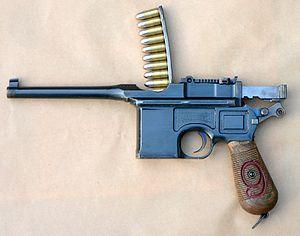
Le Mauser C96 est un pistolet semi-automatique allemand développé à partir de la fin du XIXᵉ siècle dont la production se poursuivra jusqu’en 1938. Il est surnommé Broomhandle par les collectionneurs américains à cause du profil particulier de sa crosse.
Le pistolet Mauser C96 modèle 1916 fut construit à 135000 exemplaires de 1916 à 1918 pour l'Armée allemande au cours de la Première Guerre mondiale. C'est une version chambrée en 9 mm Parabellum du Mauser C96. Elle est identifiable par les deux chiffres 9 peints en rouge sur chaque côté de la poignée. Il existe une version à canon court et hausse fixe du Mauser 1916 dite Mauser 1916/20.